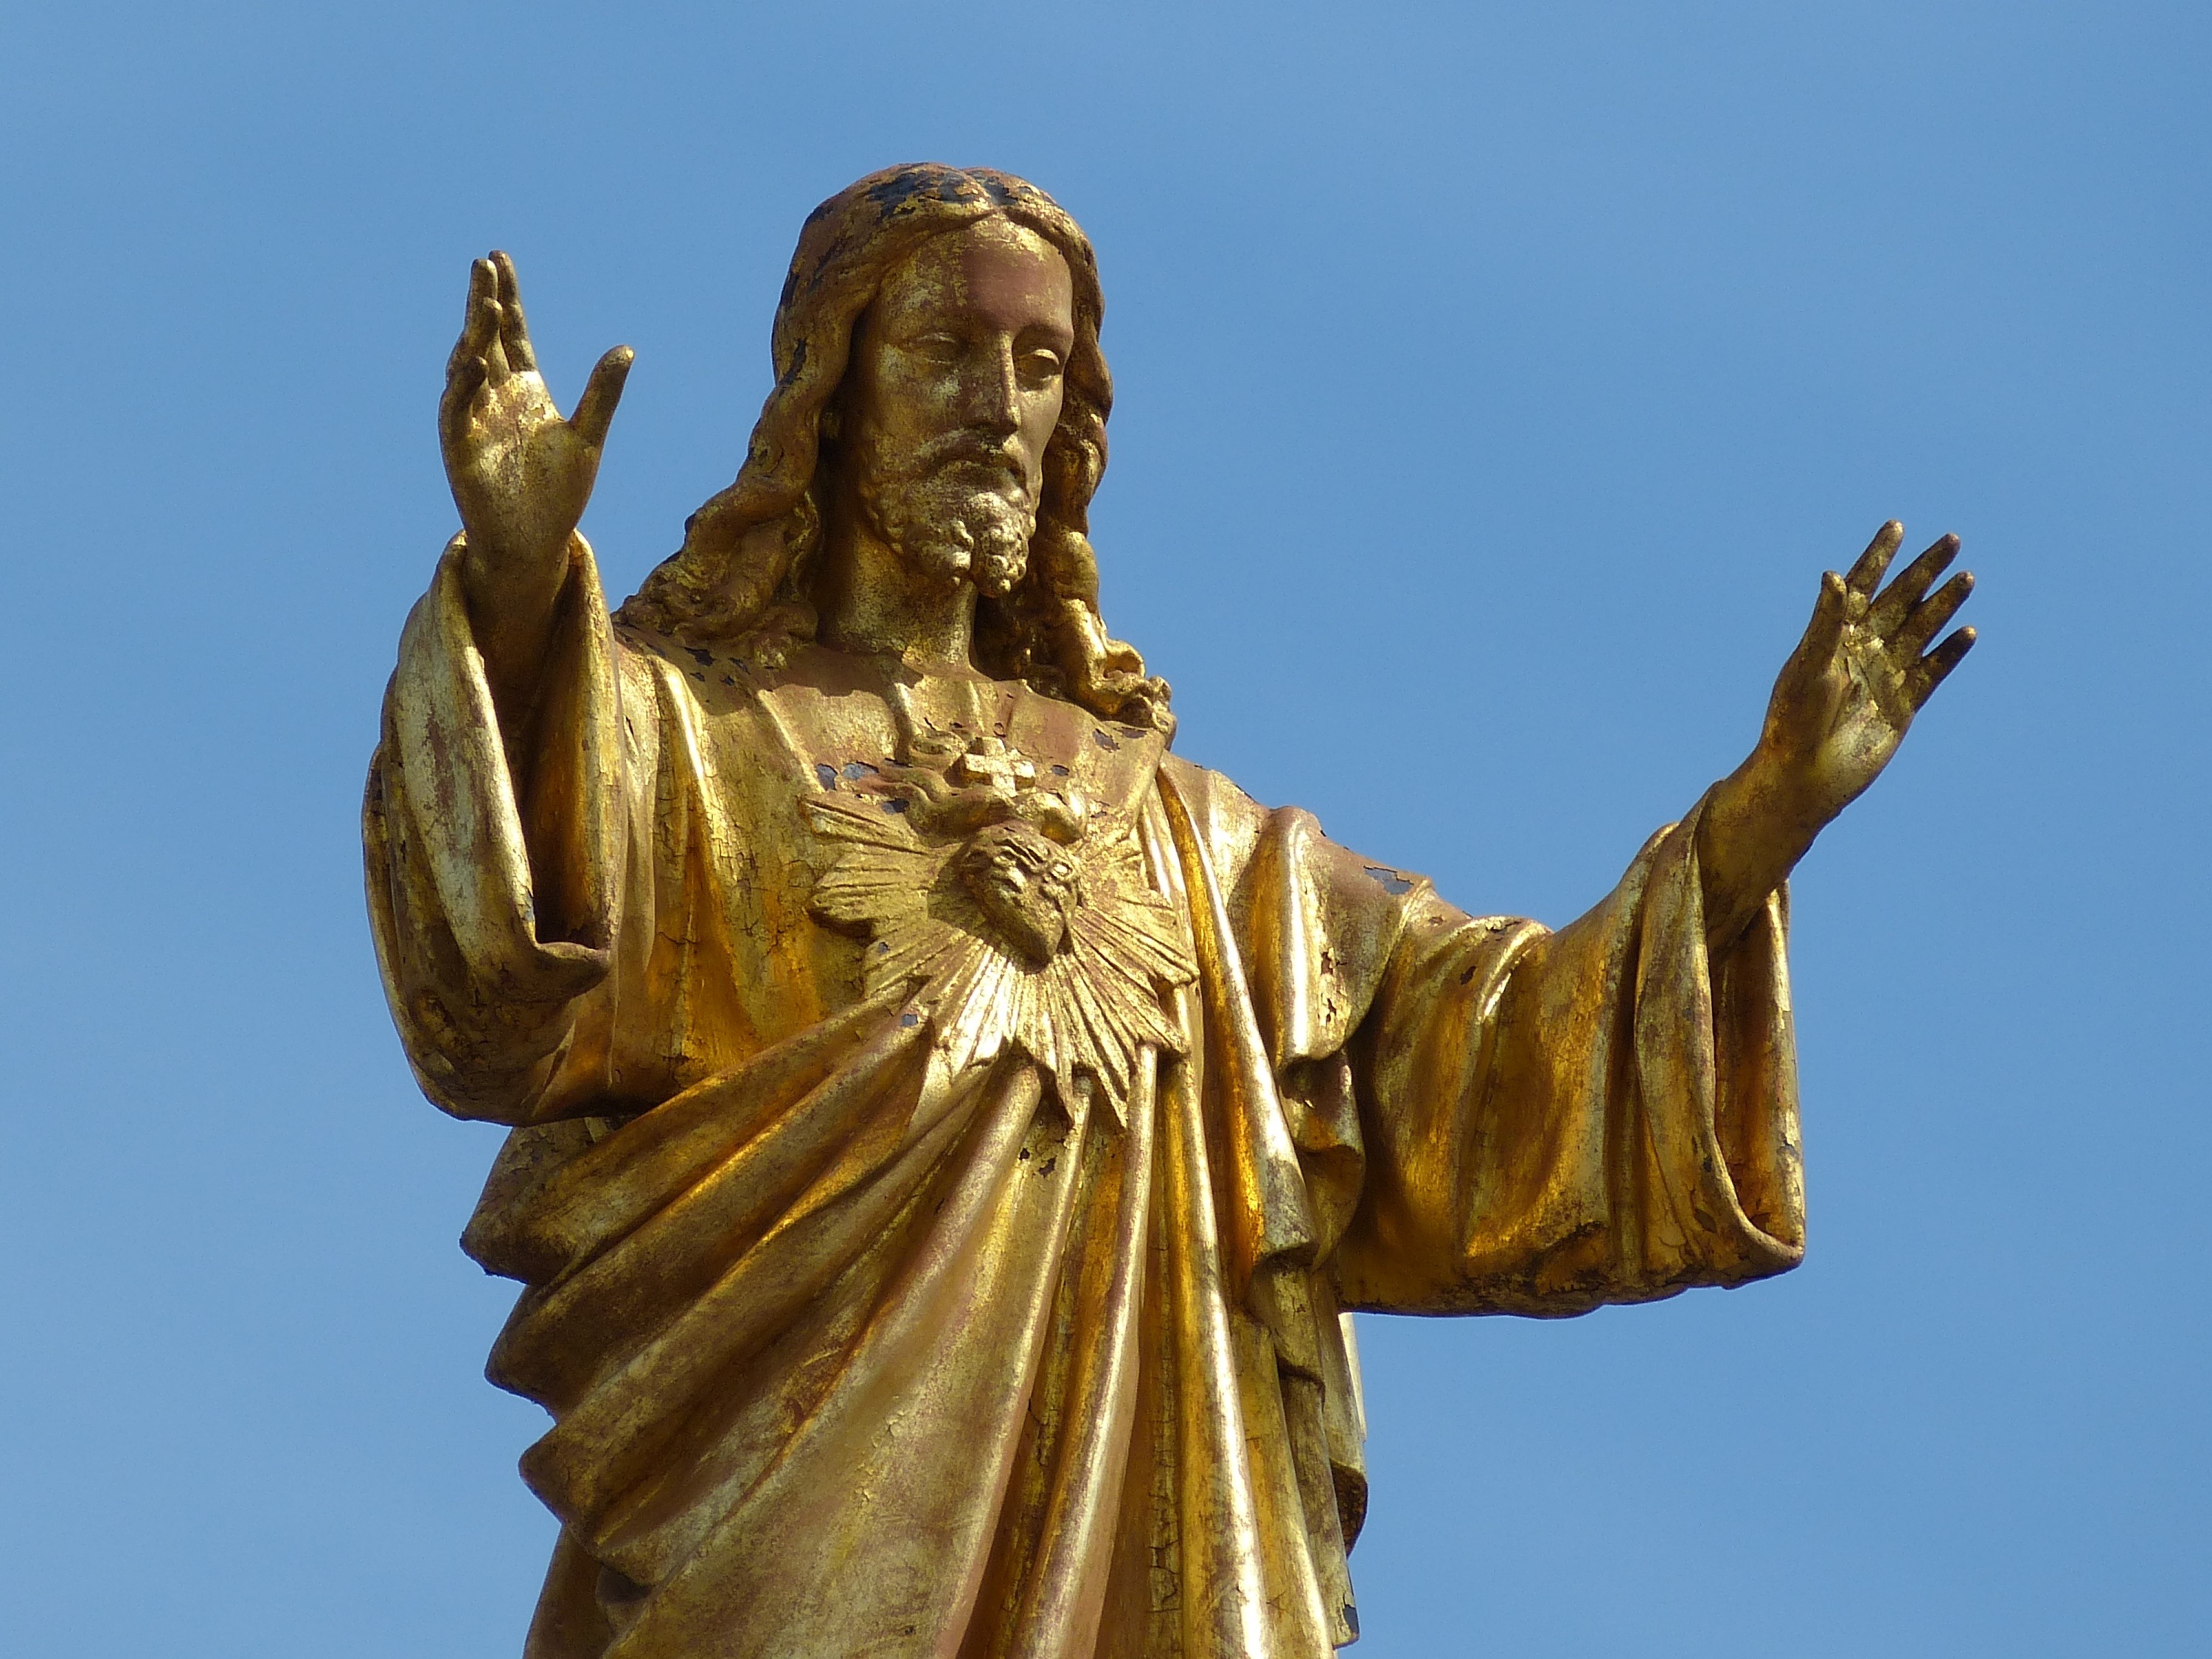
monument, statue, religion, sculpture, catholic, art, figure, temple, portugal, christianity, blessing, pilgrimage, believe, mythology, fatima, pilgrim, bless, make a pilgrimage, place of pilgrimage, ancient history, chstus